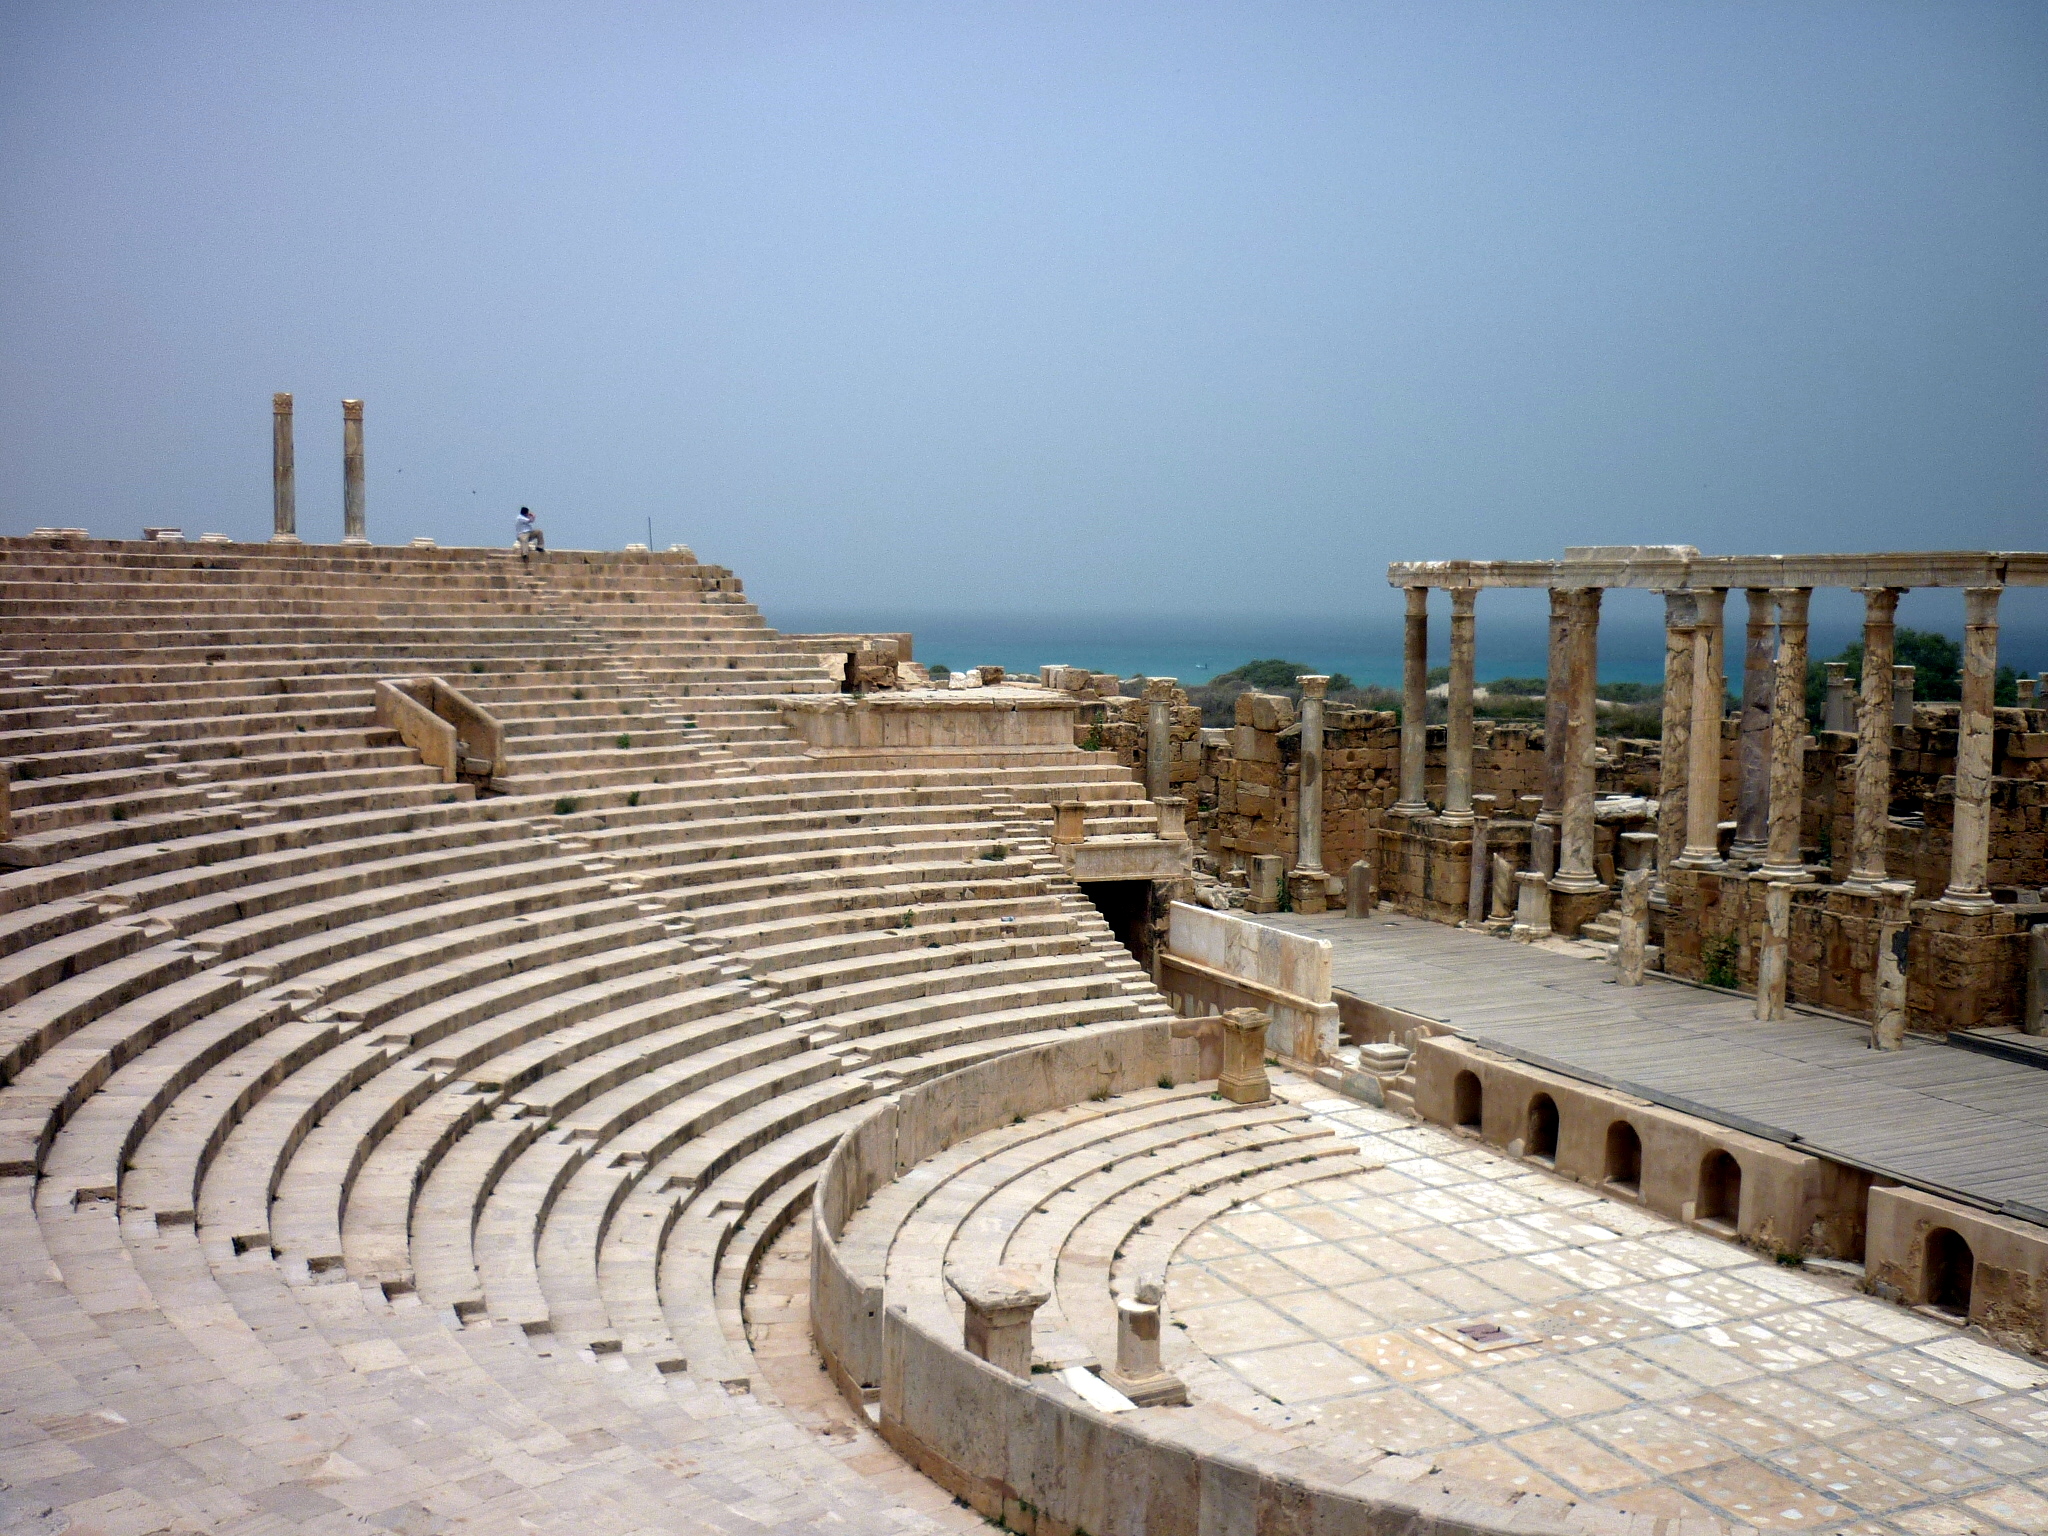
sea, sand, structure, boardwalk, walkway, fortification, stadium, amphitheatre, roman, history, libya, ancient history, sport venue, outdoor structure